Night and Fog (2009 film)

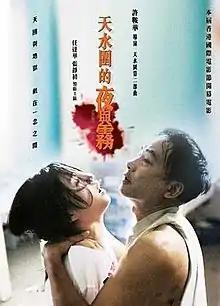

Night and Fog is a 2009 Hong Kong film directed by Ann Hui. Based on a real murder-suicide case in Tin Shui Wai in 2004, the film attempts to raise awareness of some issues related to new immigrants in Hong Kong. The film stars Simon Yam as Lee Sum, the abusive husband, and Zhang Jingchu as Wong Hiu-ling, his wife. It is the second and final volume of Ann Hui's Tin Shui Wai series, the first one being "The Way We Are".